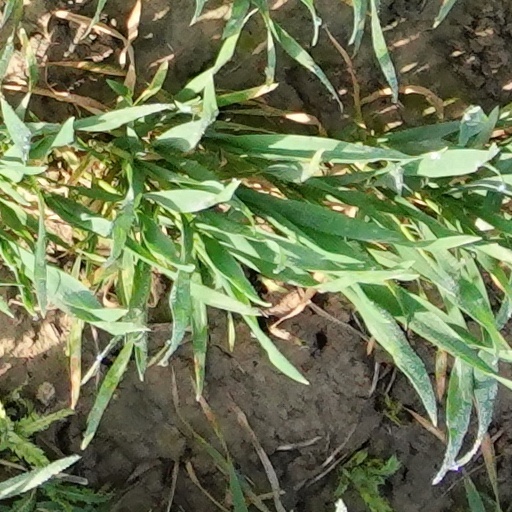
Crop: wheat